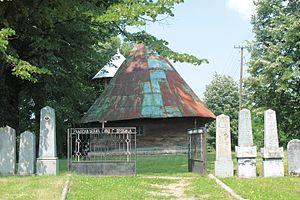
L'église en bois des Saints-Apôtres de Donja Orovica est une église orthodoxe serbe serbe située à Donja Orovica, dans le district de Mačva et dans la municipalité de Ljubovija en Serbie. Elle est inscrite sur la liste des monuments culturels protégés de la République de Serbie.